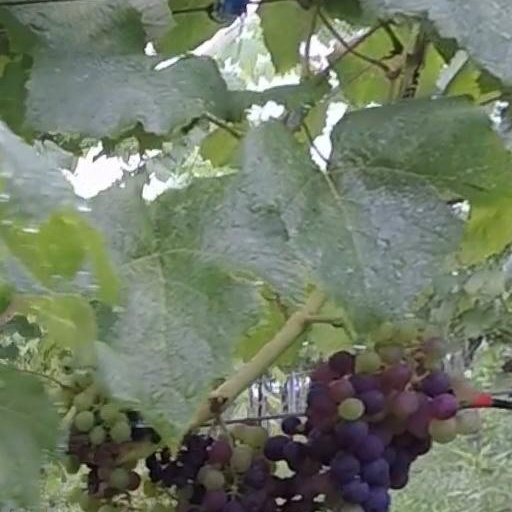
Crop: grape